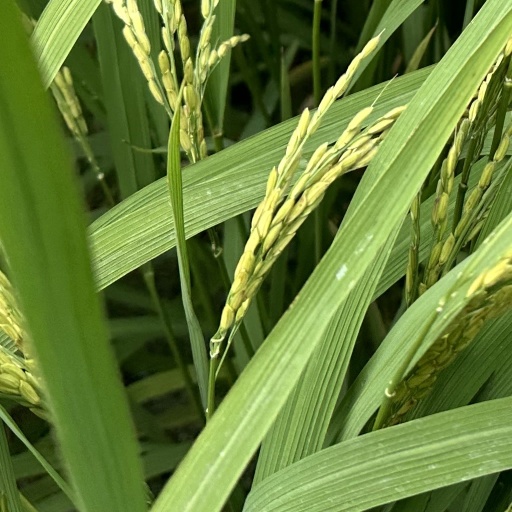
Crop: rice